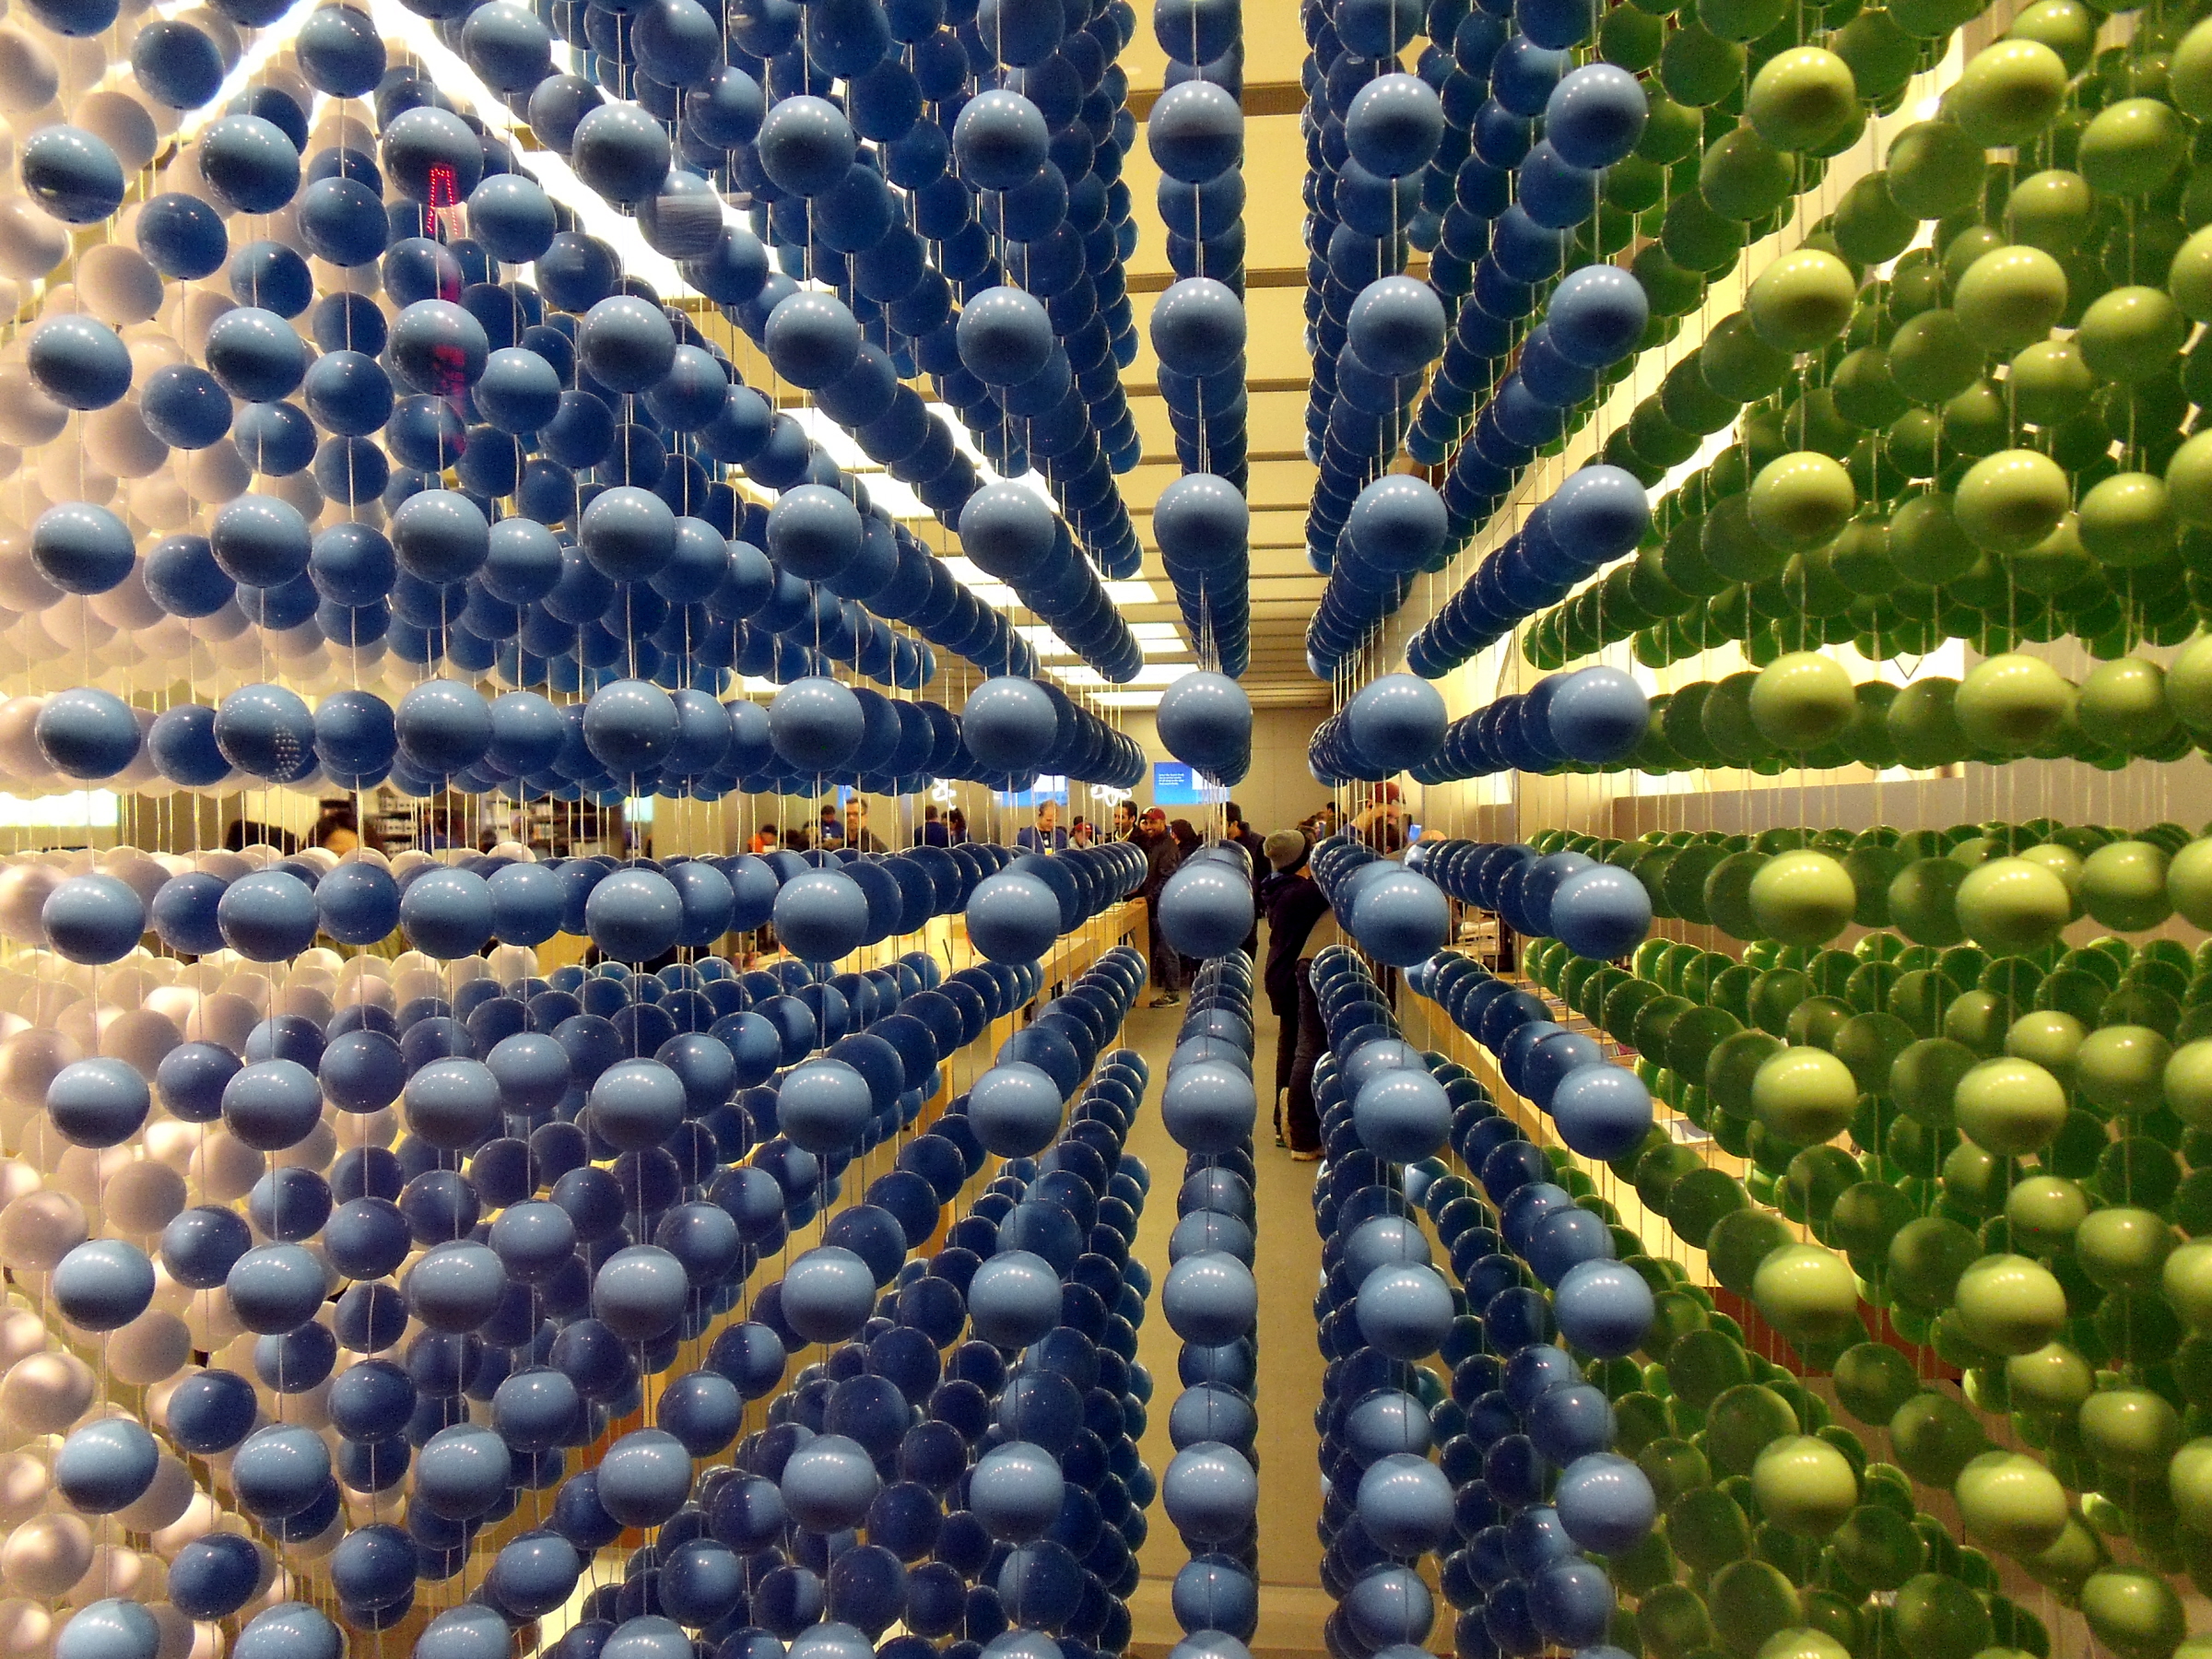
apple, people, plant, white, fruit, leaf, flower, glass, city, advertising, store, food, green, produce, blue, shopping, close up, sculpture, art, 2013, humans, mall, handheld, subarcticmike, glare, macro photography, flowering plant, mallrat, interstitial, thegeekinme, chikizclothingcocom, land plant